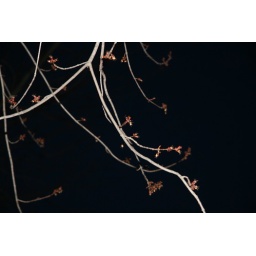
Maple tree budding in front of the house